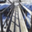
Label: bridge